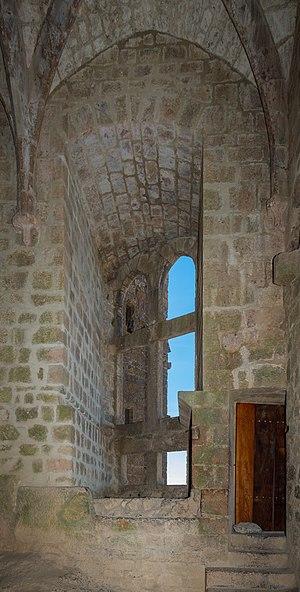
Le château de Quéribus est un château dit « cathare » situé sur la commune de Cucugnan dans le département de l'Aude. Cette forteresse, perchée sur un piton rocheux à 728 mètres d'altitude, domine le village de Cucugnan et se situe à la limite du département de l'Aude et des Pyrénées-Orientales. Le château de Quéribus, dont l'existence remonte sans doute au Xᵉ siècle, était un des points de défense du pays cathare. Après sa prise en 1255, il est intégré au dispositif de défense de la frontière de la France avec l'Aragon. L'annexion du Roussillon par la France, qui recule la frontière jusqu'aux Pyrénées, diminue fortement son importance stratégique. Le château se dégrade jusqu'en 1951, date à partir de laquelle il est progressivement restauré.